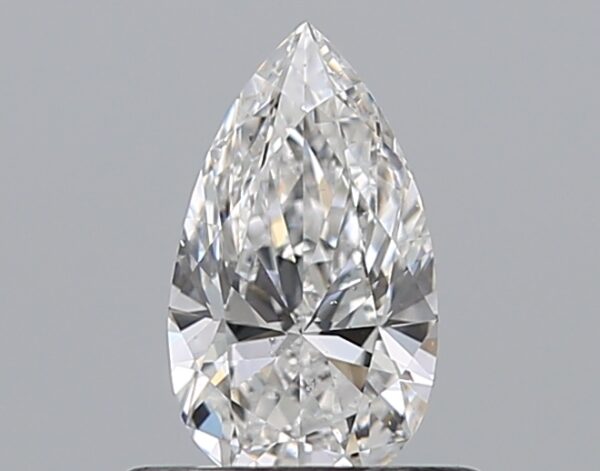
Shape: pear
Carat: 0.5
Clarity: SI1
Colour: D
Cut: EX
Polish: EX
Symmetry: VG
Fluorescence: F
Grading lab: GIA
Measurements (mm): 7.38 x 4.22 x 2.6